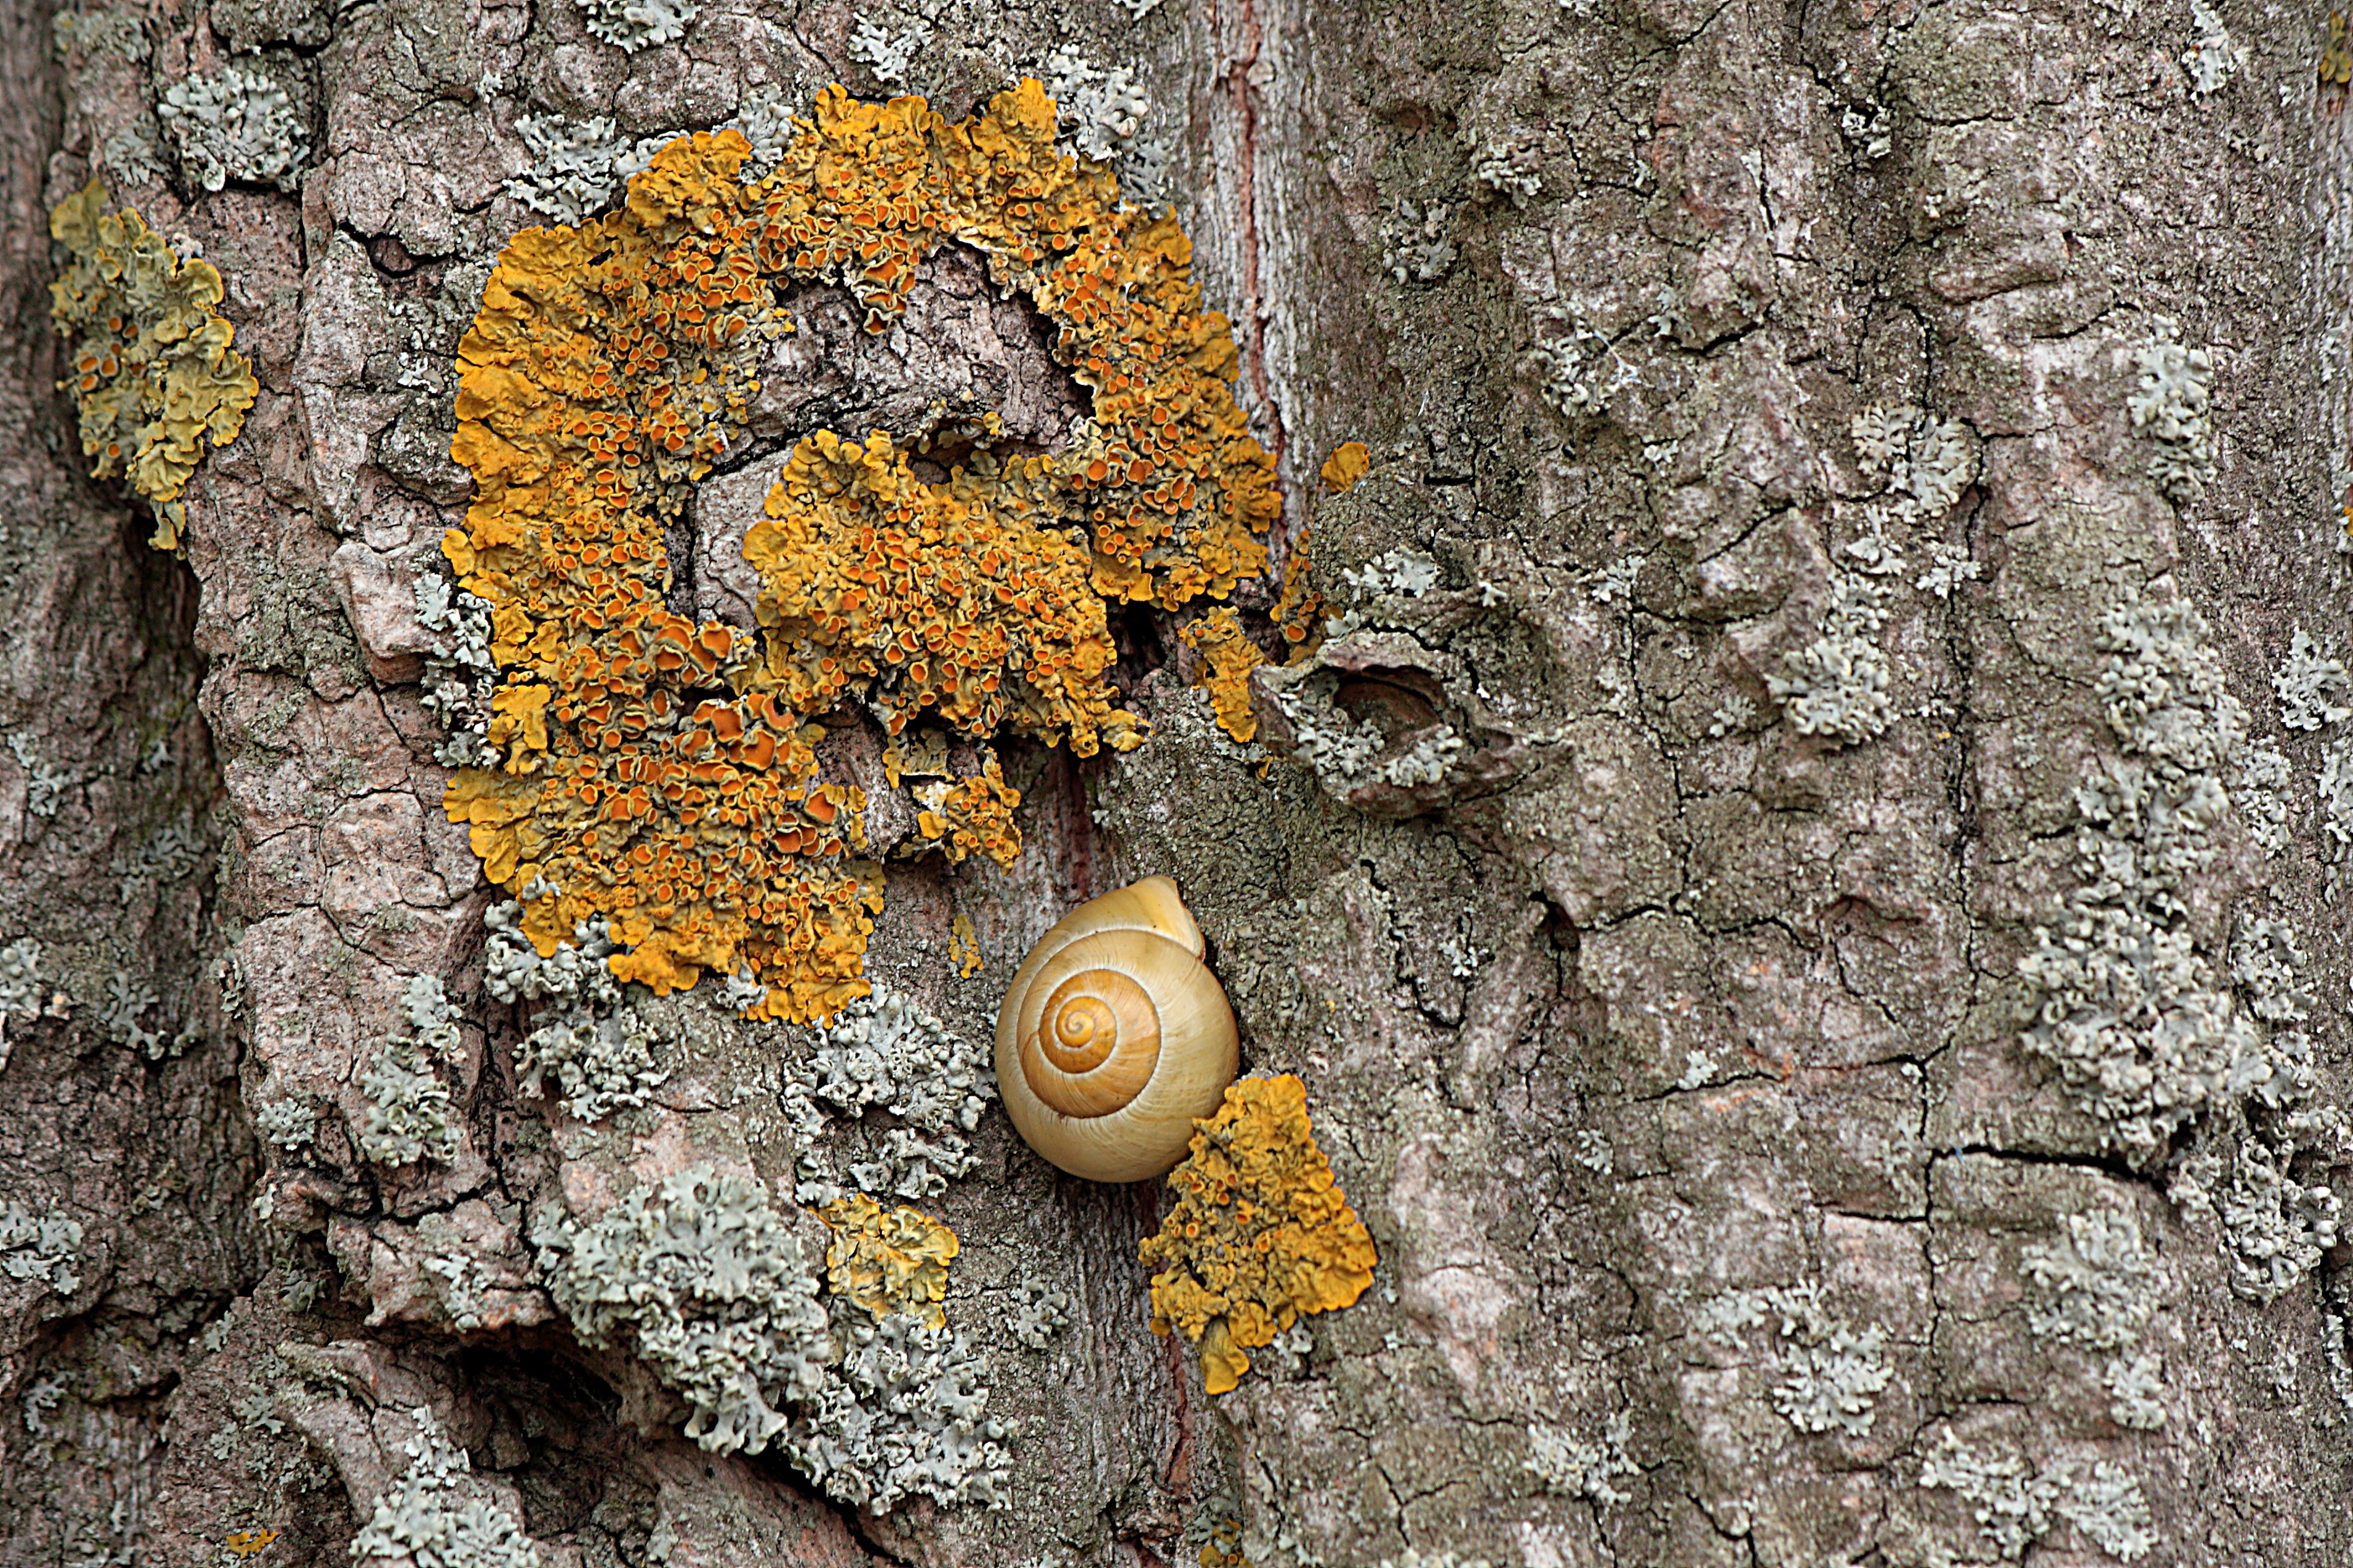
tree, nature, structure, leaf, flower, trunk, bark, wildlife, log, insect, autumn, flora, fauna, invertebrate, weave, tribe, snail, tree bark, poplar, macro photography